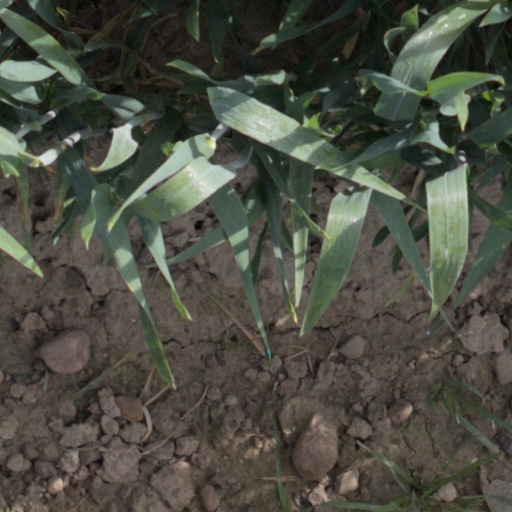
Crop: wheat